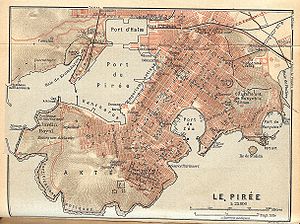
By
Kort fra 1908 over Piraeus, Athens havn, der viser byplanens net
"En by er en stor og permanent bebyggelse eller et ""tæt bebygget område med gader, boliger og andre bygninger, som er centrum for handel, administration og kultur"". Byer har generelt komplekse systemer til sanitering, forsyning, arealanvendelse, boliger og transport. Den store koncentration af udvikling faciliterer interaktion mellem mennesker og forretninger, ofte til begge parters fordel, men giver også udfordringer i forbindelse med at håndtere den gradvise vækst.